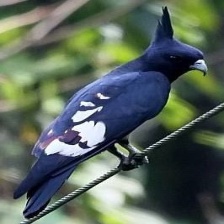
Species: BLACK BAZA
Scientific name: AVICEDA LEUPHOTES